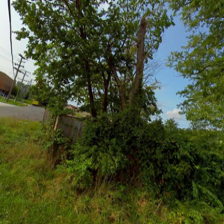
Label: streetView